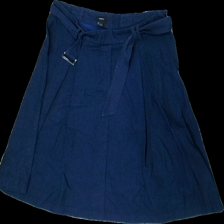
View: front
Type: Skirt
Category: Ladies
Brand: Lindex
Colors: Blue
Material: 100% Cotton
Cut: Regular
Size: L
Season: All
Trend: Denim
Price range: 50-100
Recommended usage: Reuse